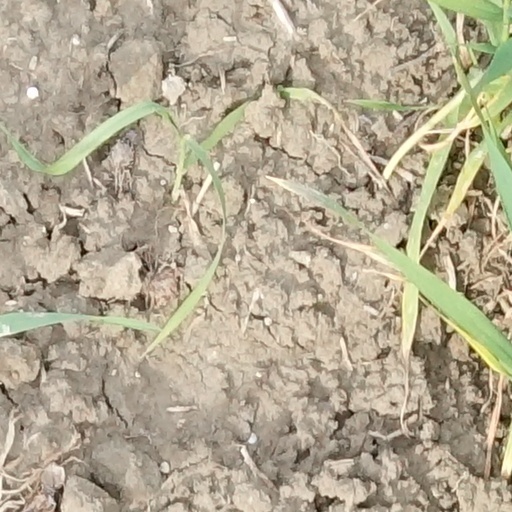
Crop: wheat